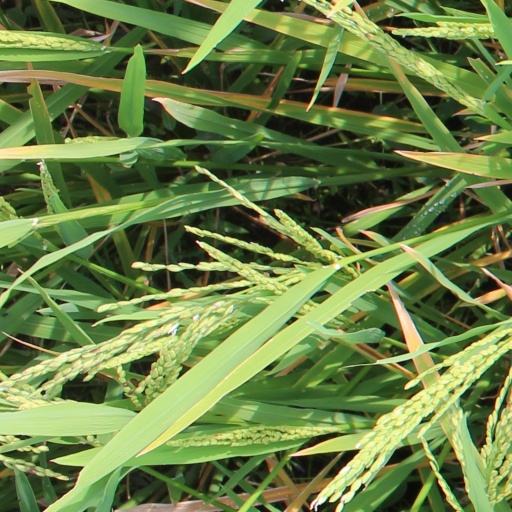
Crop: rice